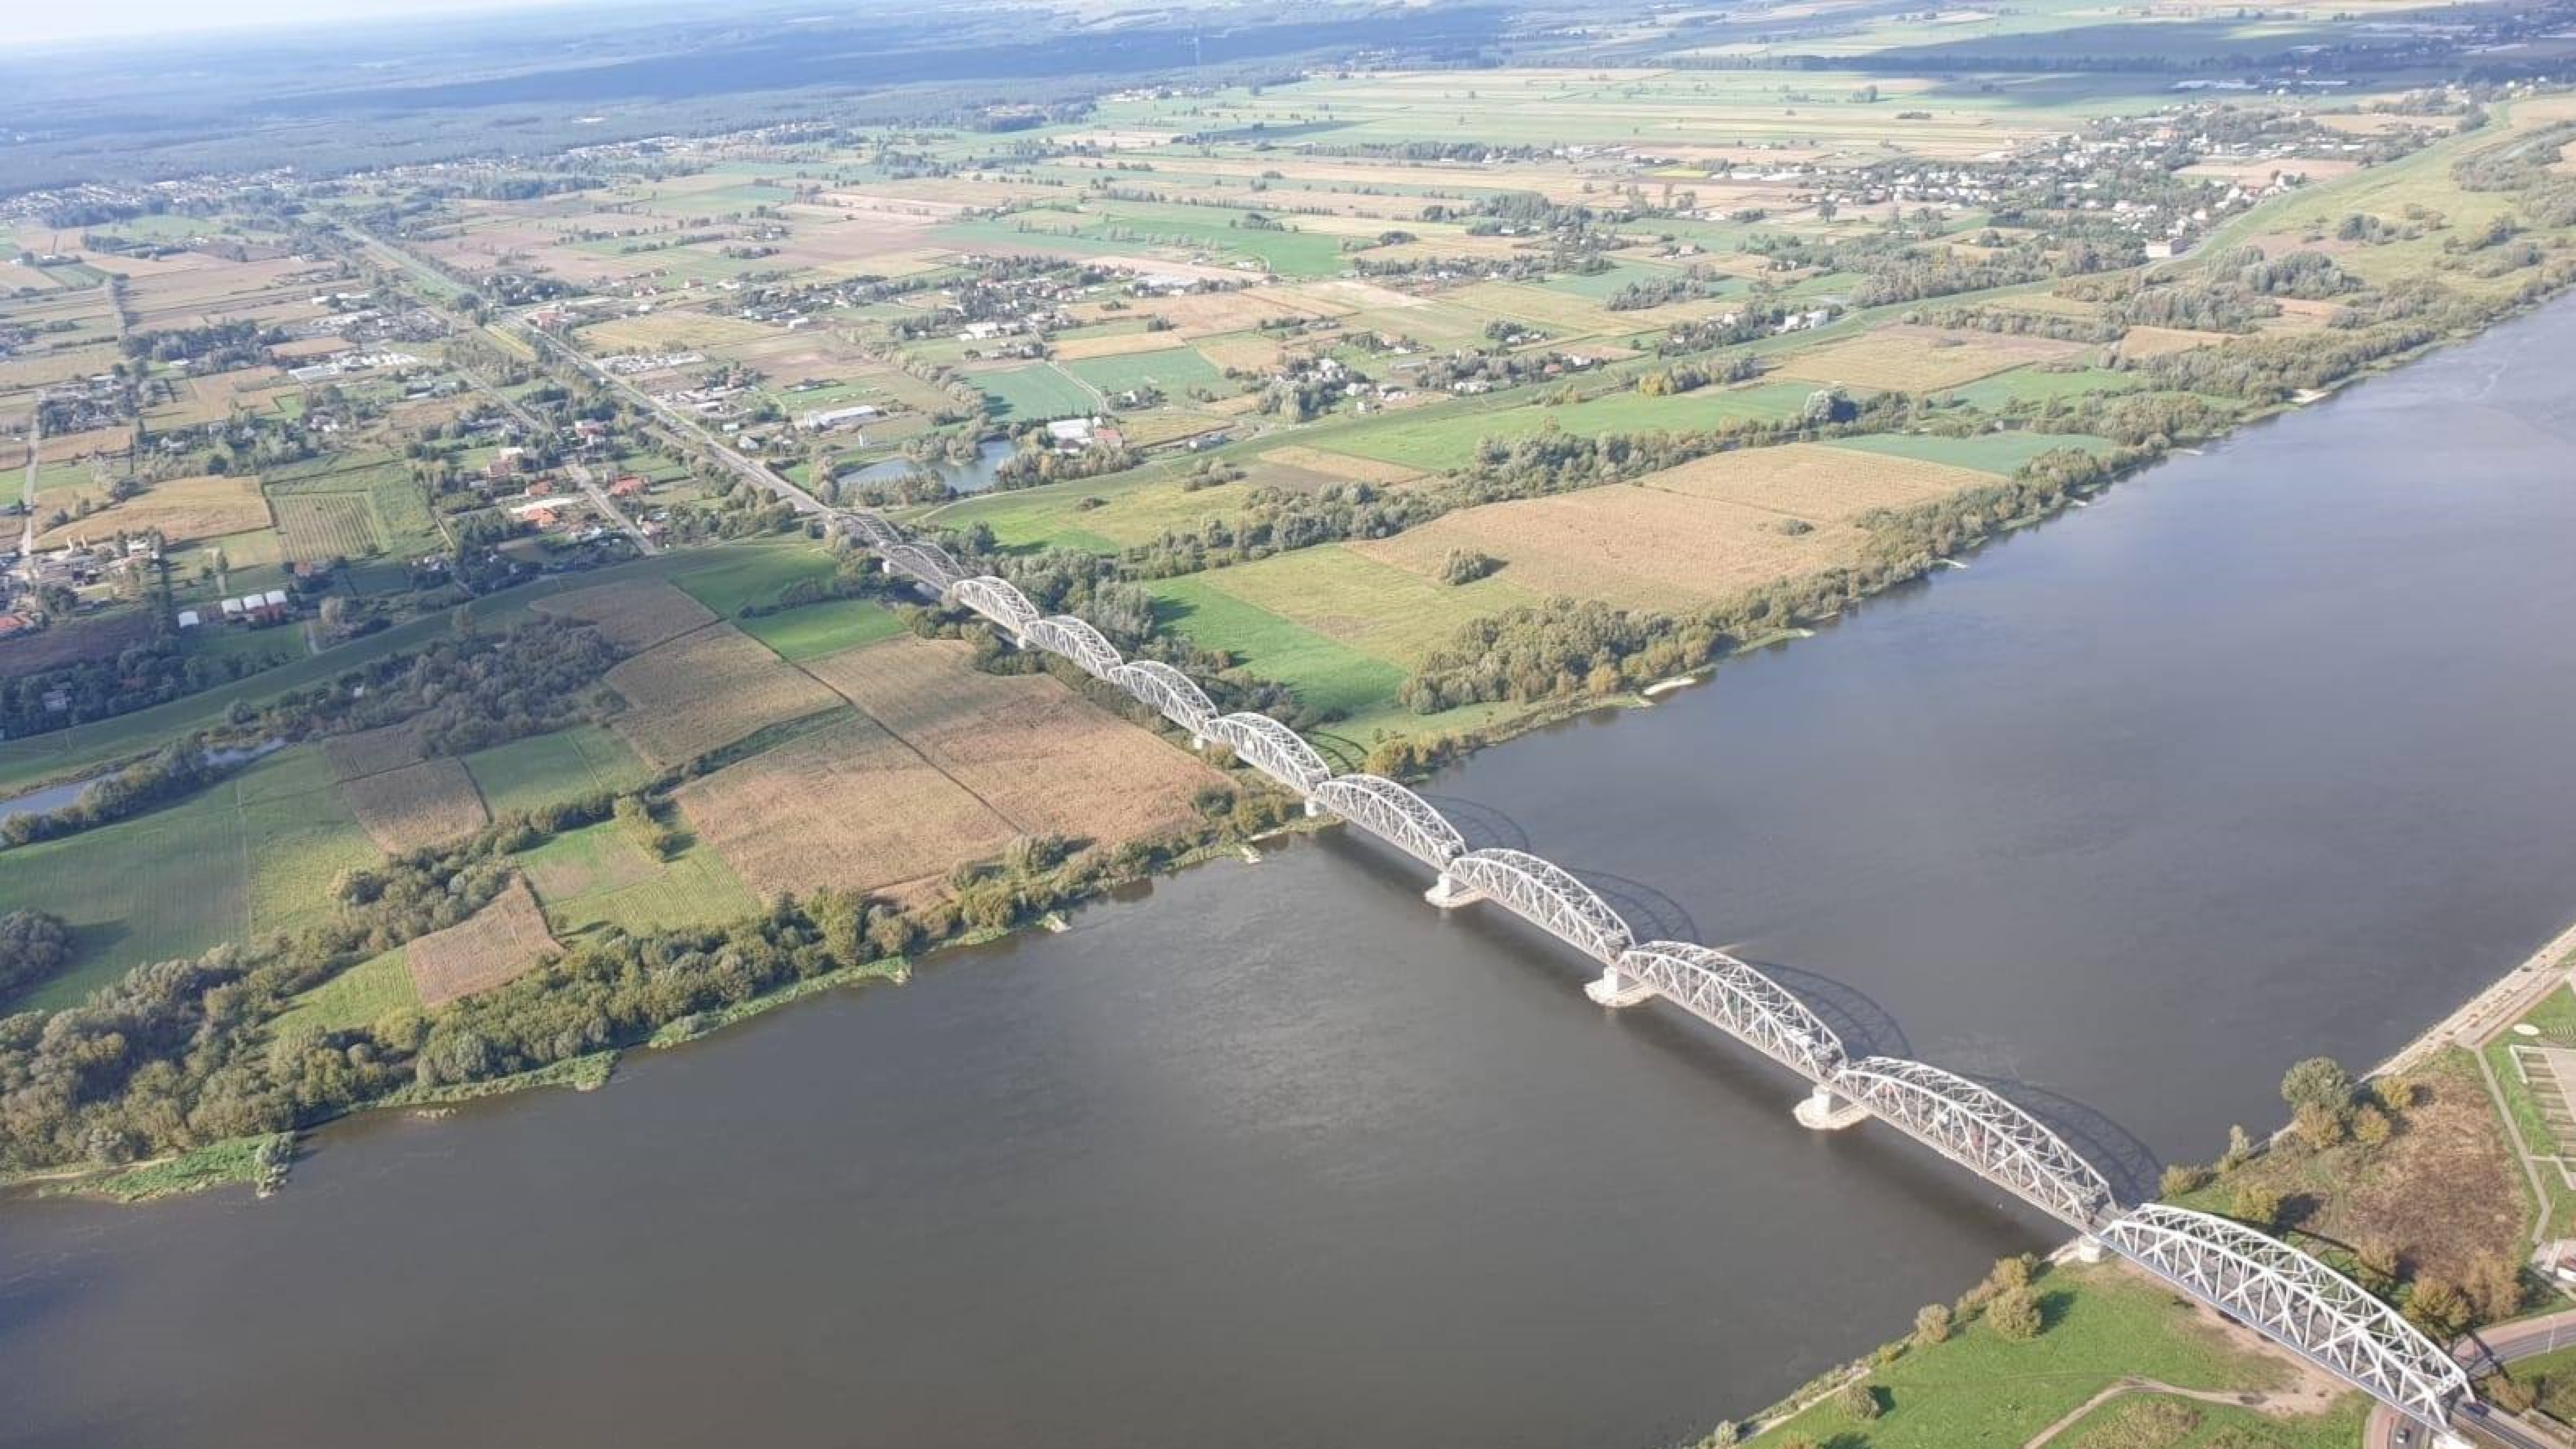
grudziadz, polska, most, bronislaw malinowski, poland, travel, water, water resources, plant, fluvial landforms of streams, natural landscape, land lot, lake, urban design, body of water, watercourse, bank, thoroughfare, tree, landscape, rural area, waterway, geological phenomenon, city, road, channel, sky, reservoir, bird's eye view, canal, floodplain, riparian zone, stream, inlet, aerial photography, lake district, levee, reflection, river island, air travel, concrete bridge, tributary, loch, suburb, horizon, coast, bridge, hill, peninsula